Gangaa

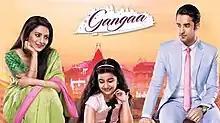

Gangaa (also known as Sagar Ki Gangaa) is an Indian, Hindi-language, television soap opera that premiered on 2 March 2015 on &TV. The show ended on 2 June 2017 after 595 episodes. The show was produced by Sphere Origins and initially starred child actors Swar Hingonia as child Sagar, Ruhana Khanna as child Gangaa and Raj Singh Verma as Gangaa's father (Bappa). When Gangaa and Sagar grew up, the child actors were replaced with Aditi Sharma and Vishal Vashishtha.